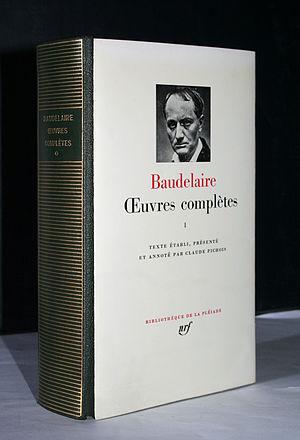
Baudelaire, collection Bibliothèque de La Pléiade, Gallimard, Œuvres complètes, volume I. Edition de 1975. Photo par Carjat (1862).
Charles Baudelaire est un poète français. Né à Paris le 9 avril 1821, il meurt dans la même ville le 31 août 1867.
La bibliothèque de la Pléiade est une des collections majeures de l'édition française, publiée par les éditions Gallimard. Elle constitue une référence en matière de prestige, de qualité rédactionnelle et de reconnaissance littéraire des écrivains. Être publié dans « La Pléiade » représente une sorte de consécration pour les écrivains et peu d’entre eux l'ont été de leur vivant. Actuellement, elle publie les œuvres majeures non seulement de la littérature française, mais aussi de la littérature mondiale.